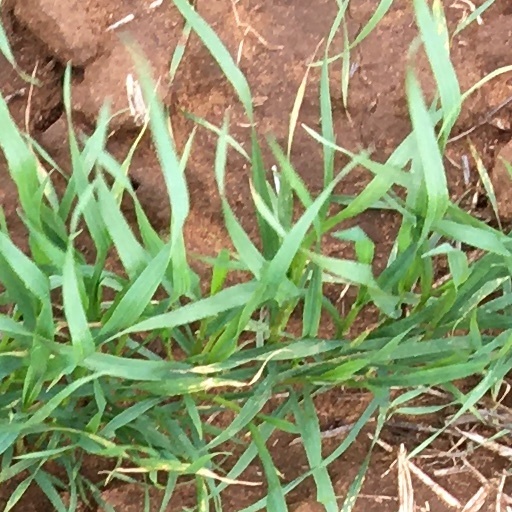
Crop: wheat